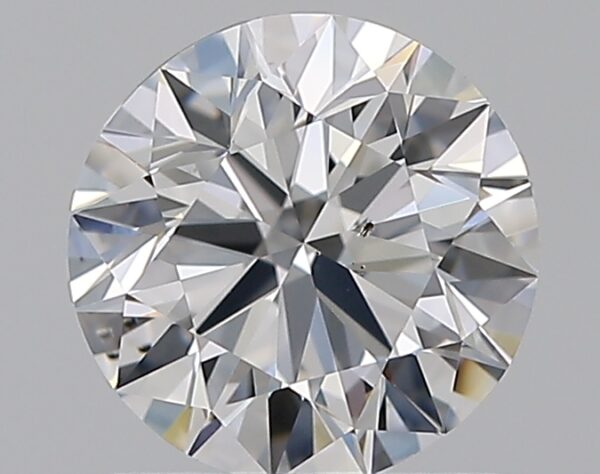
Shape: round
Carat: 1
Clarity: SI1
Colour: E
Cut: EX
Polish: EX
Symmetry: VG
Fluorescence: N
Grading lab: GIA
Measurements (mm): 6.34 x 6.42 x 3.95